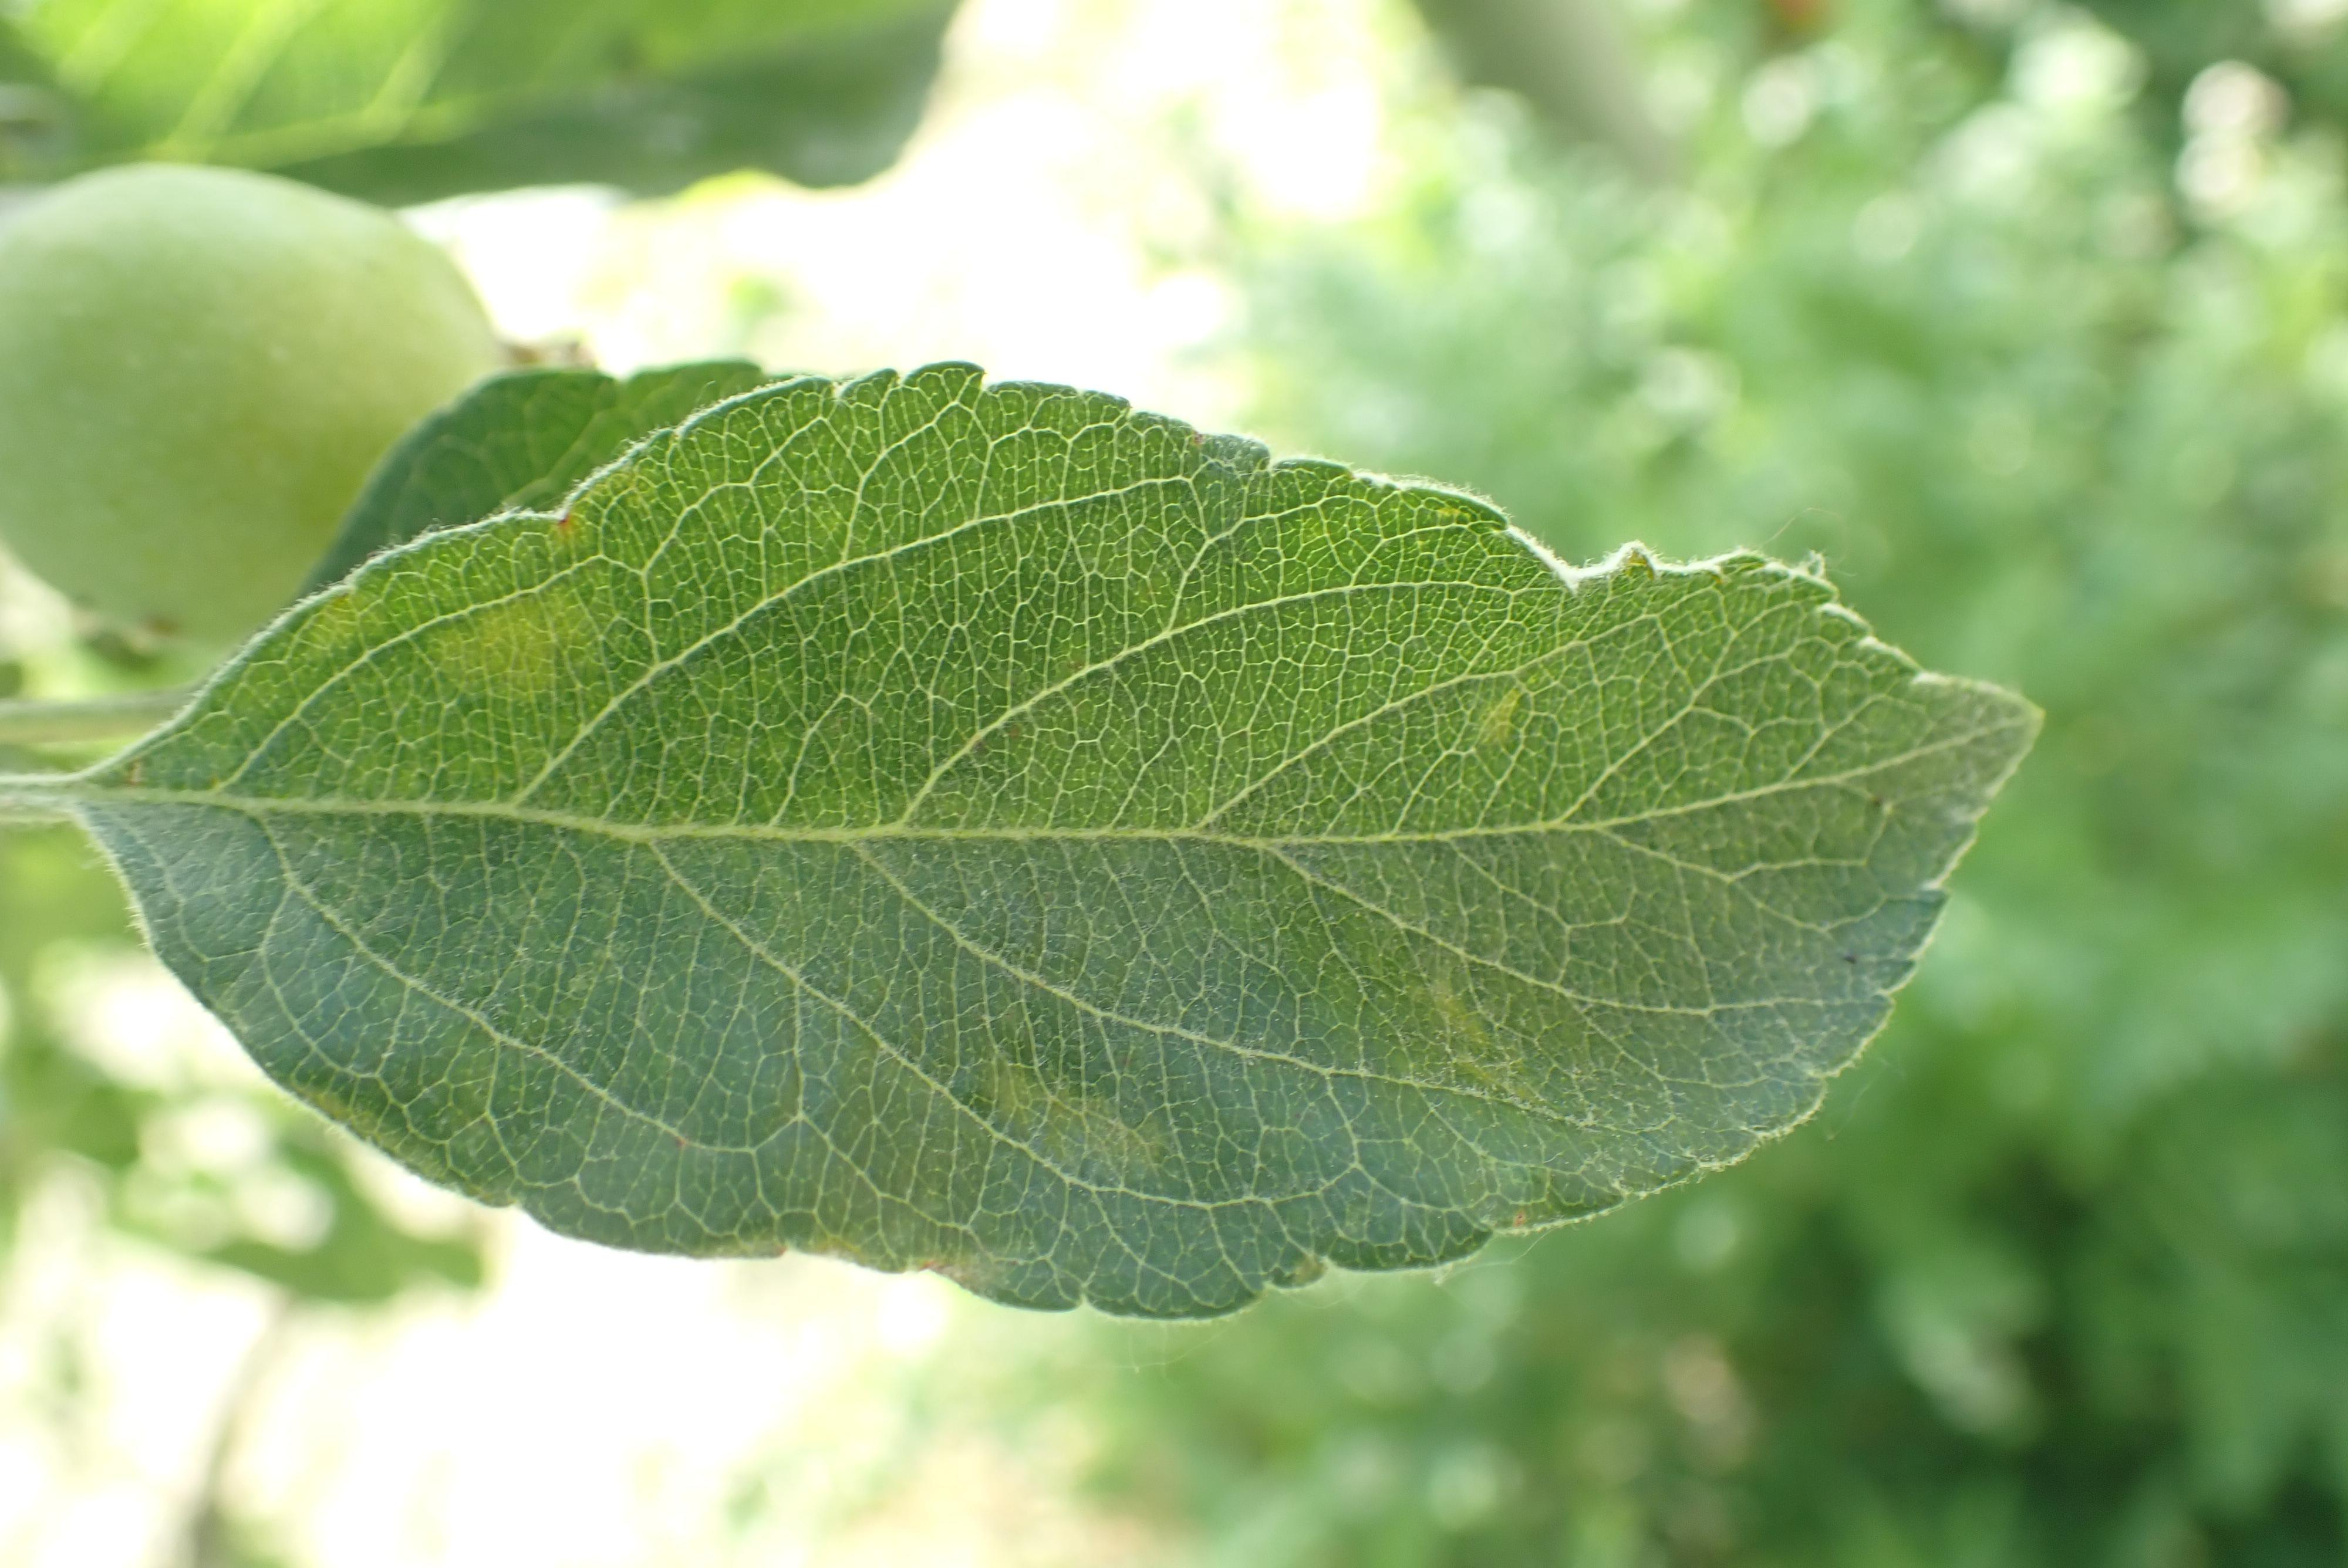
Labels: scab